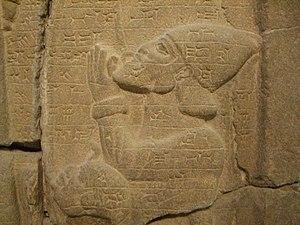
Détail de la stèle d'Assarhaddon